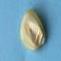
Maize quality: Good